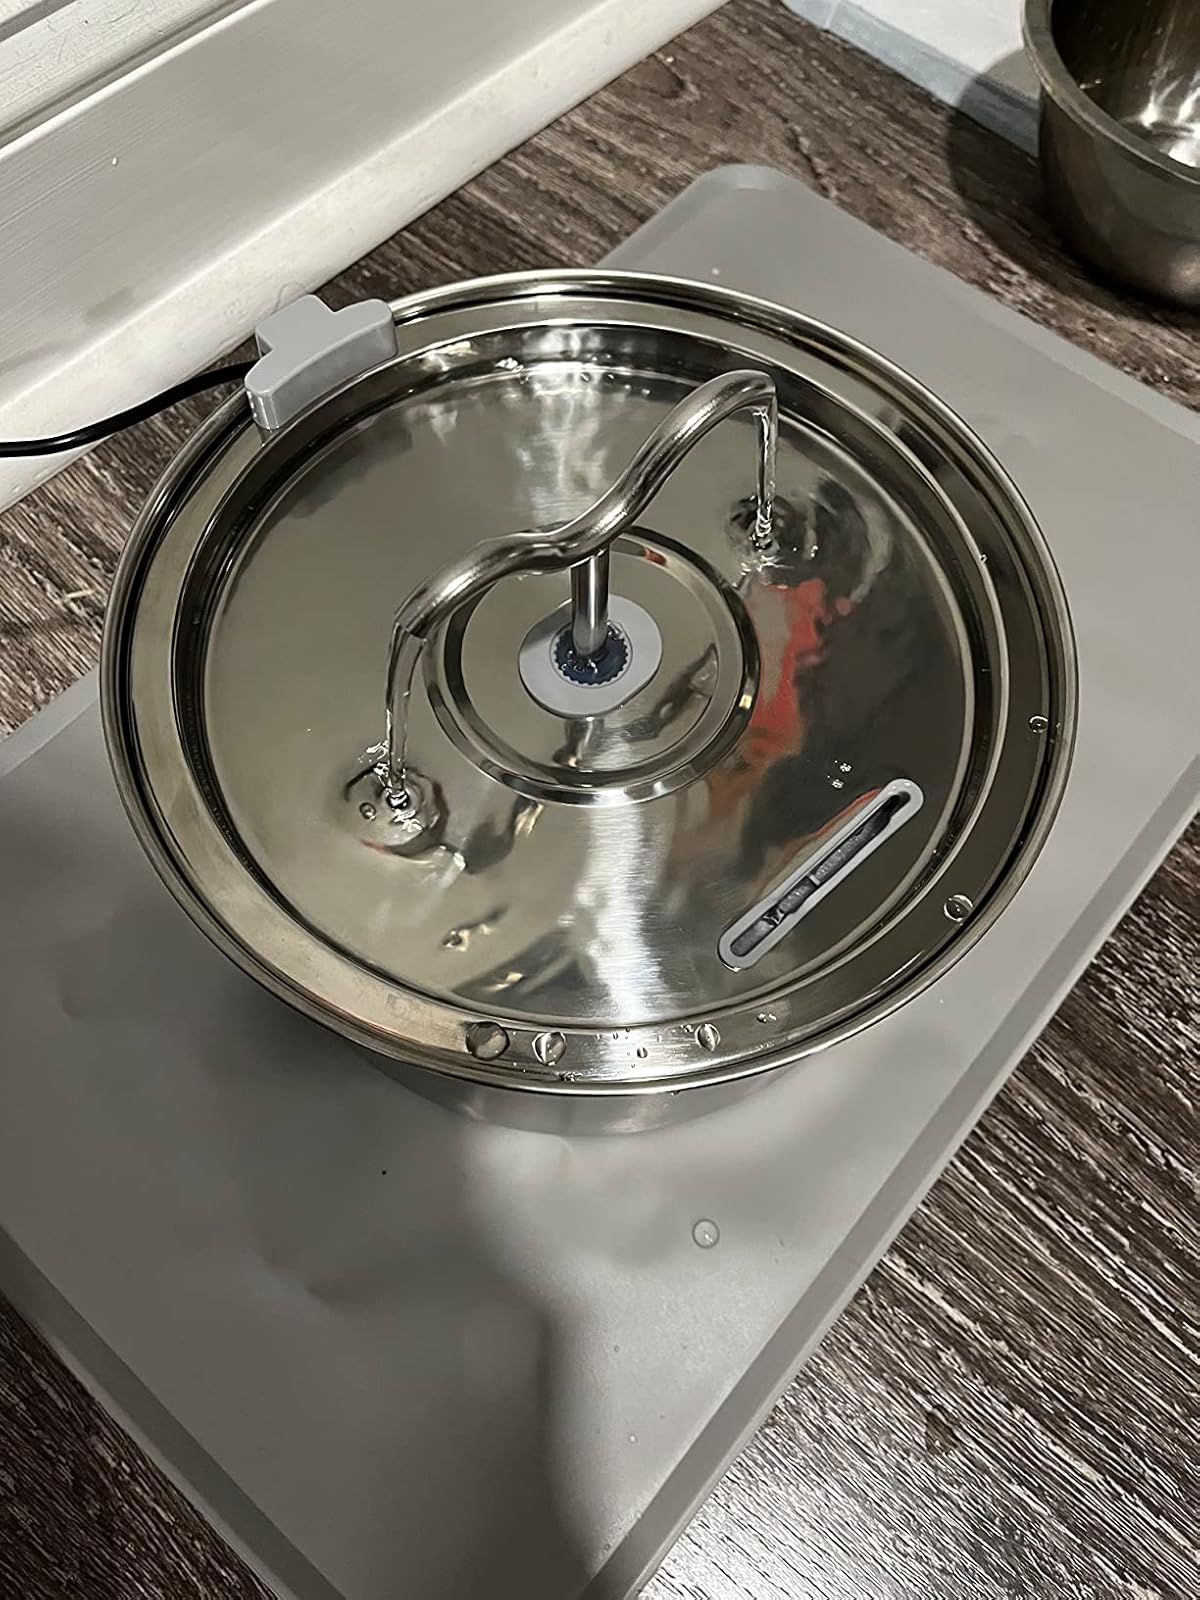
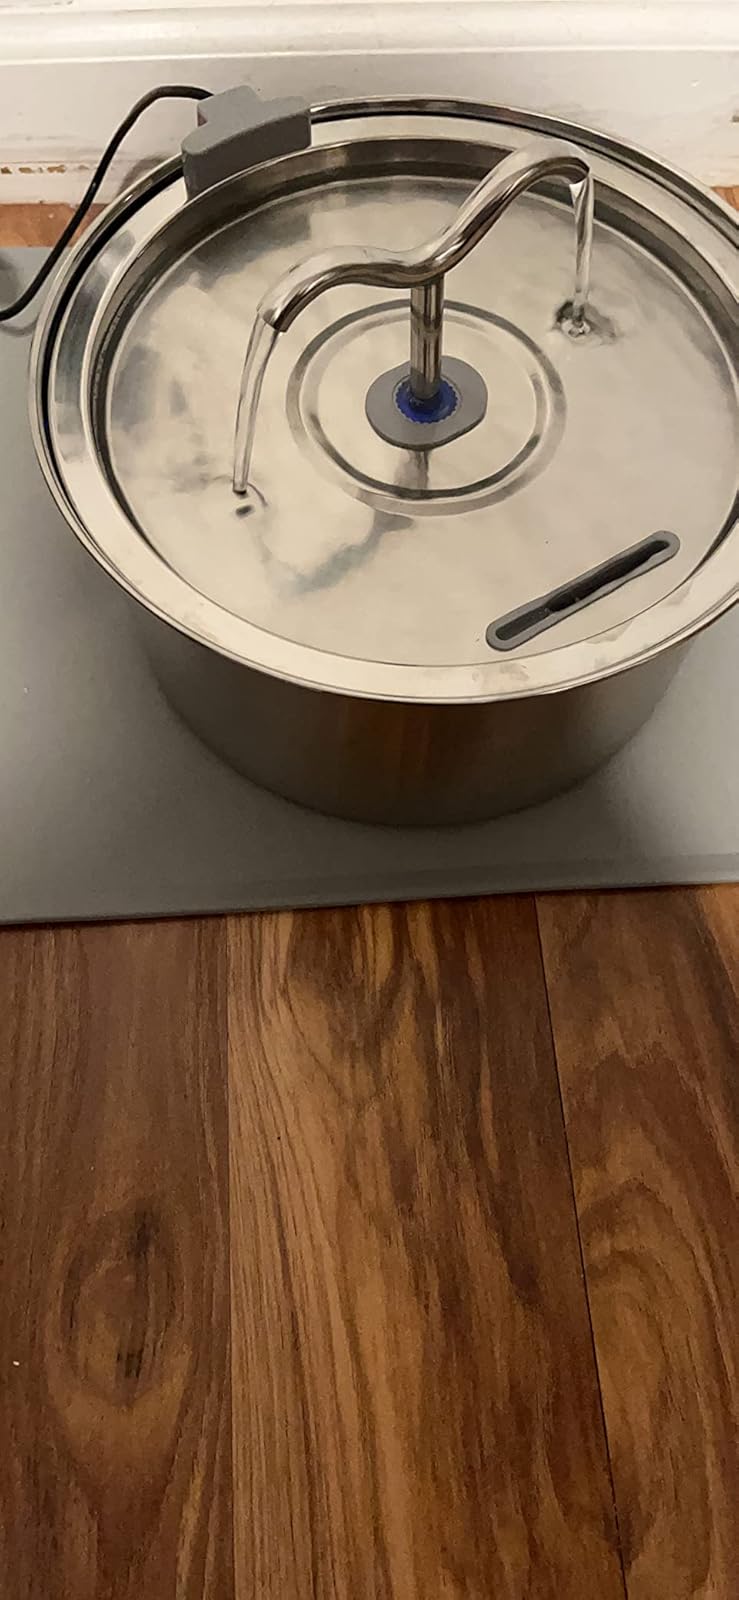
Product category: items_bowl
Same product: yes